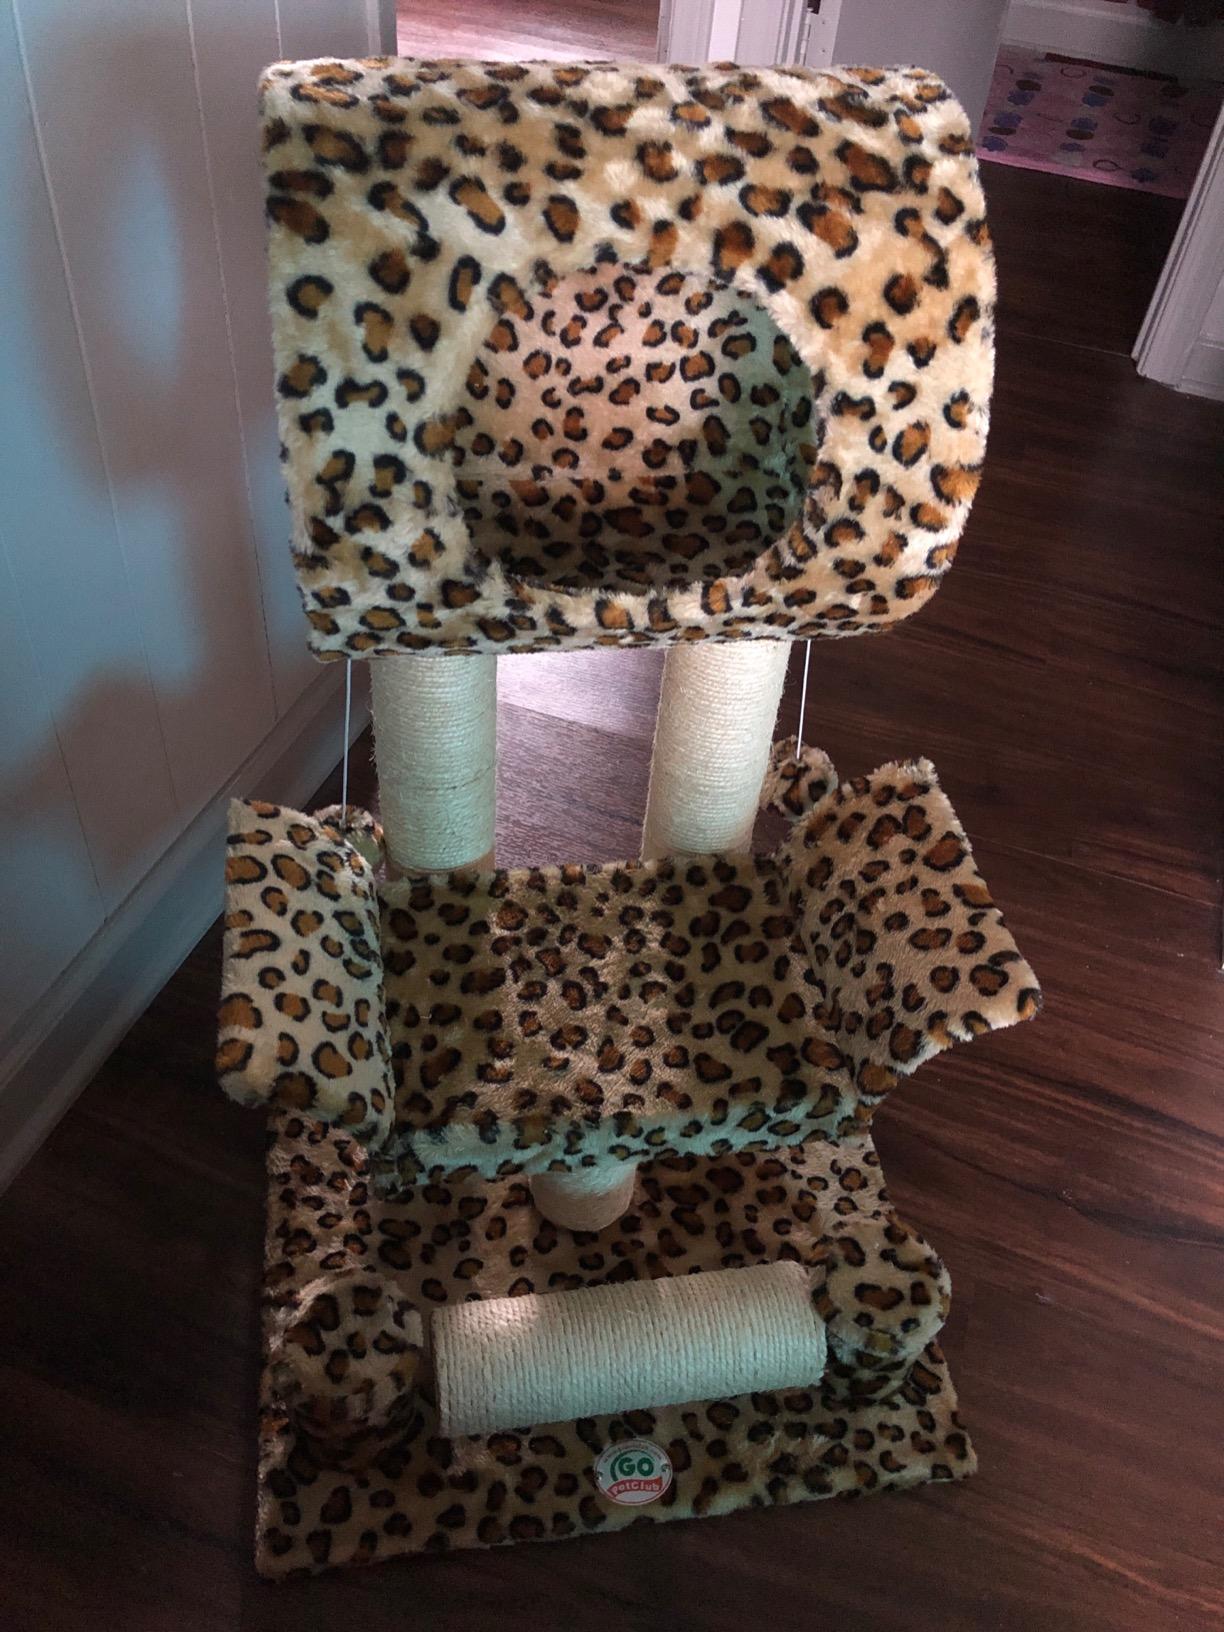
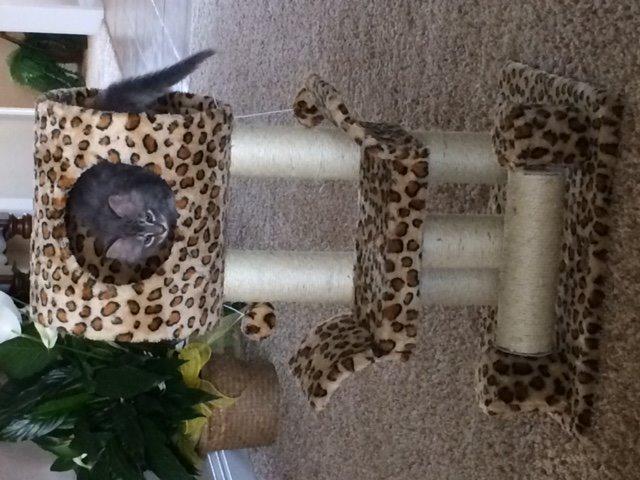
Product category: items_cat tree
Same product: yes